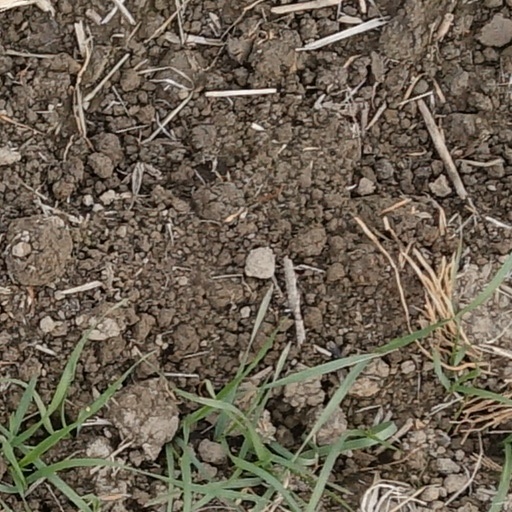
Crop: wheat